Azio-class minelayer

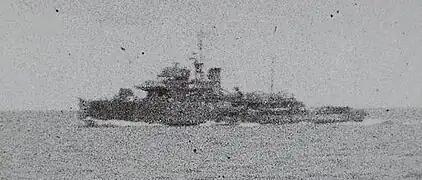
"Okitsu" escorting convoy «ShiSe 603», in Eastern Chinese Sea, 18 June 1945

"Lepanto" was extensively used in China, and when the Second World War broke out, was still there unscathed, Italy being allied with Japan. After the surrender of Italy to the Allies on 8 September 1943, "Lepanto" was scuttled by her crew, but was raised by the Japanese. She was renamed "Okitsu" (Japanese: 興津) and used for escort duties for the rest of conflict. She was then seized by the Republic of China Navy and renamed "Hsien Ning" (咸寧). In July 1950 "Hsien Ning" seized a British merchantman. Struck in 1956, the ship was scrapped in the same year.